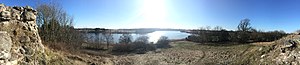
Bastrup Sø
Bastrup sø i 2017 - Panorama
Bastrup sø i 2017 - Panorama
Bastrup Sø - Så på Sjælland, Danmark - Panorama
Bastrup Sø ligger i en øst-vestgående tunneldal syd for Lynge i den sydlige del af Nordsjælland. Søen er en del af det smeltevandsskabte system af dale og åse, der strækker sig fra Furesø og mod nordvest til Buresø. Centralt i dette landskab ligger Mølleåen, der starter ved afløbet fra den østlige ende af Bastrup Sø og har udløb i Øresund. Få hundrede meter vest for Bastrup Sø er der et vandskel, hvor vandet strømmer enten mod øst til Bastrup Sø, mod vest til Buresø eller mod syd til Damvad Å eller Bunds Å.